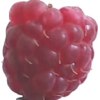
Label: raspberry